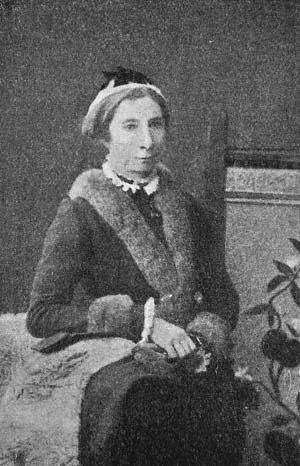
Jessie Boucherett est une militante britannique des droits des femmes.